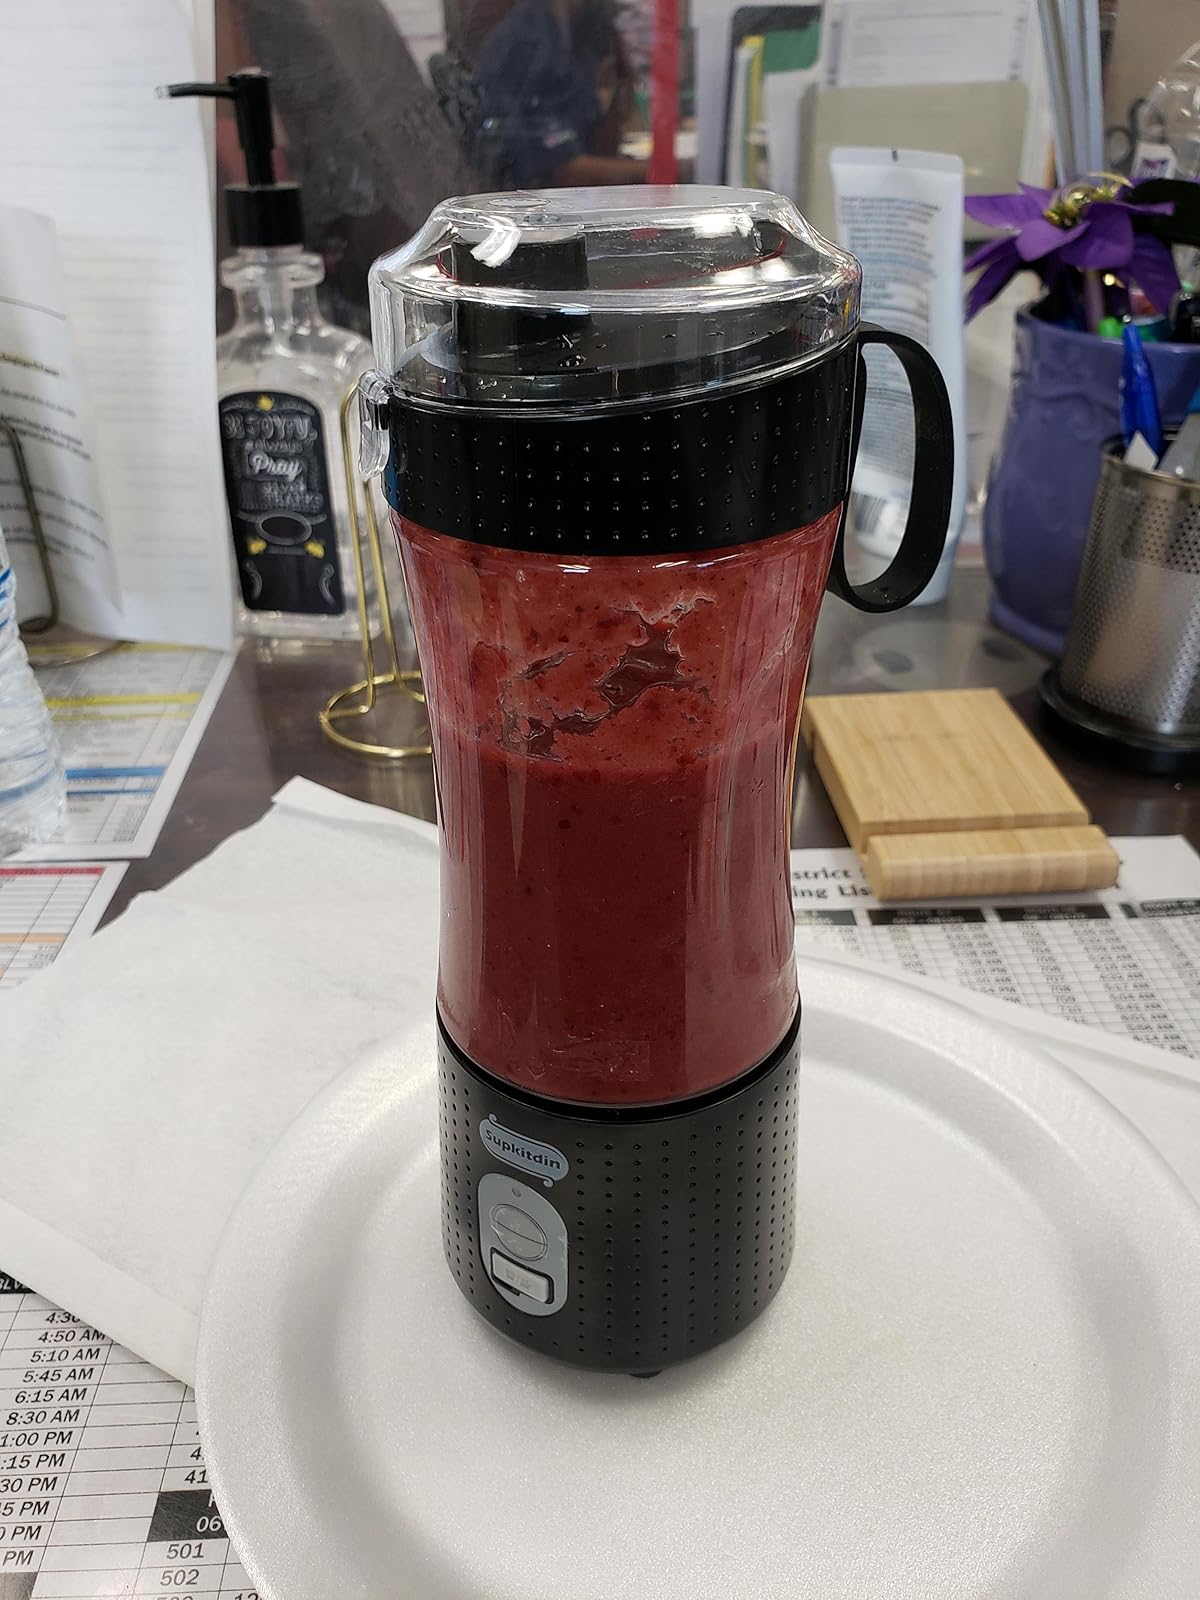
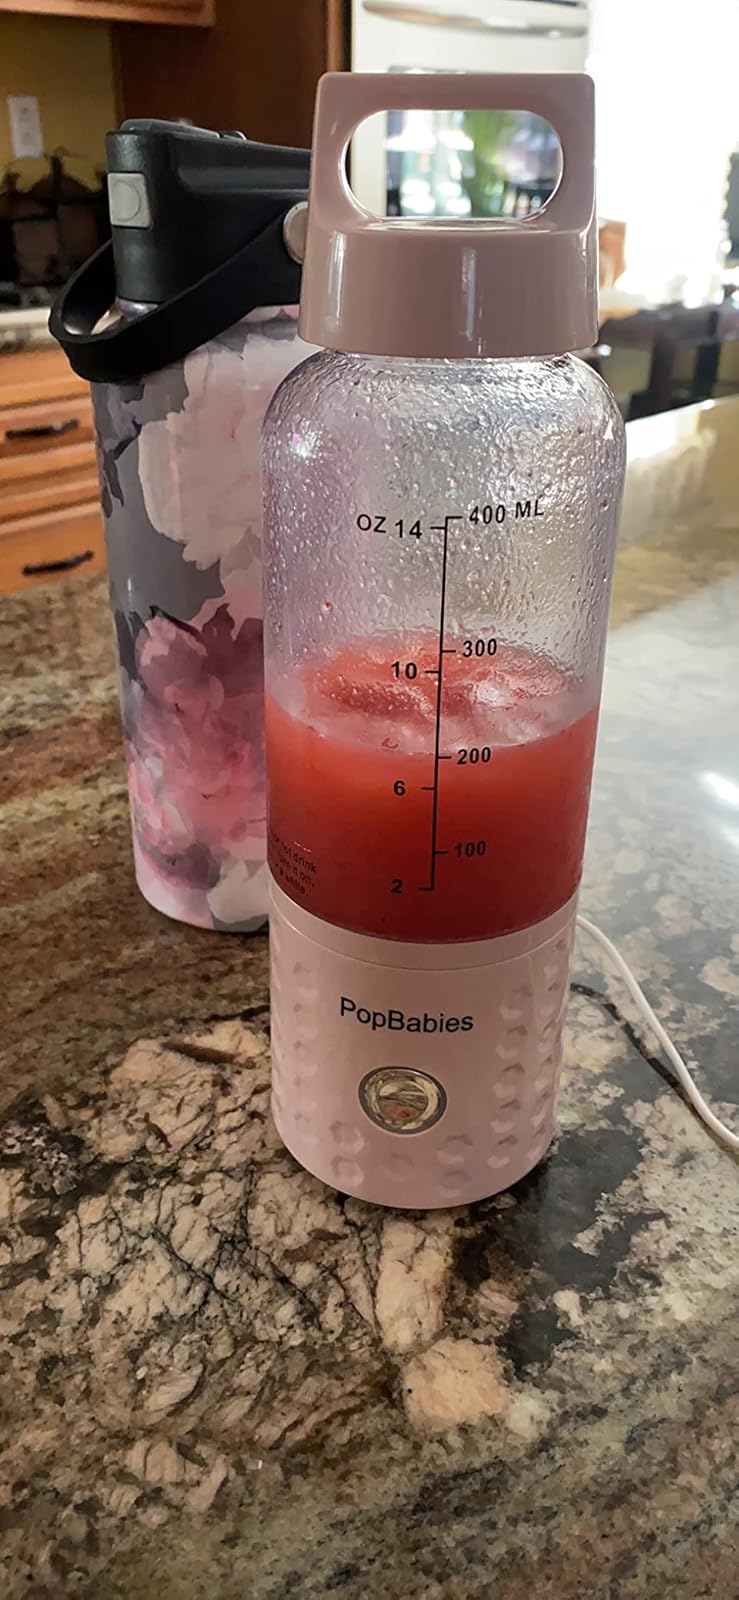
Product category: items_blender
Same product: no